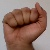
The image shows a hand gesture representing the letter 'A' in Indian Sign Language.